Il trafficone

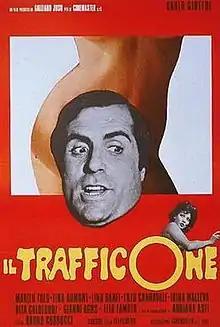

Il trafficone is a 1974 Italian commedia sexy all'italiana written and directed by Bruno Corbucci and starring Carlo Giuffrè.